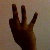
The image shows a hand gesture representing the number 9 in Indian Sign Language.